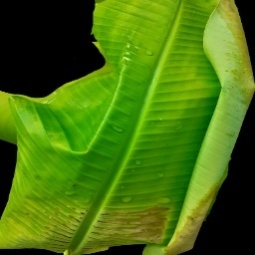
Label: Magnesium